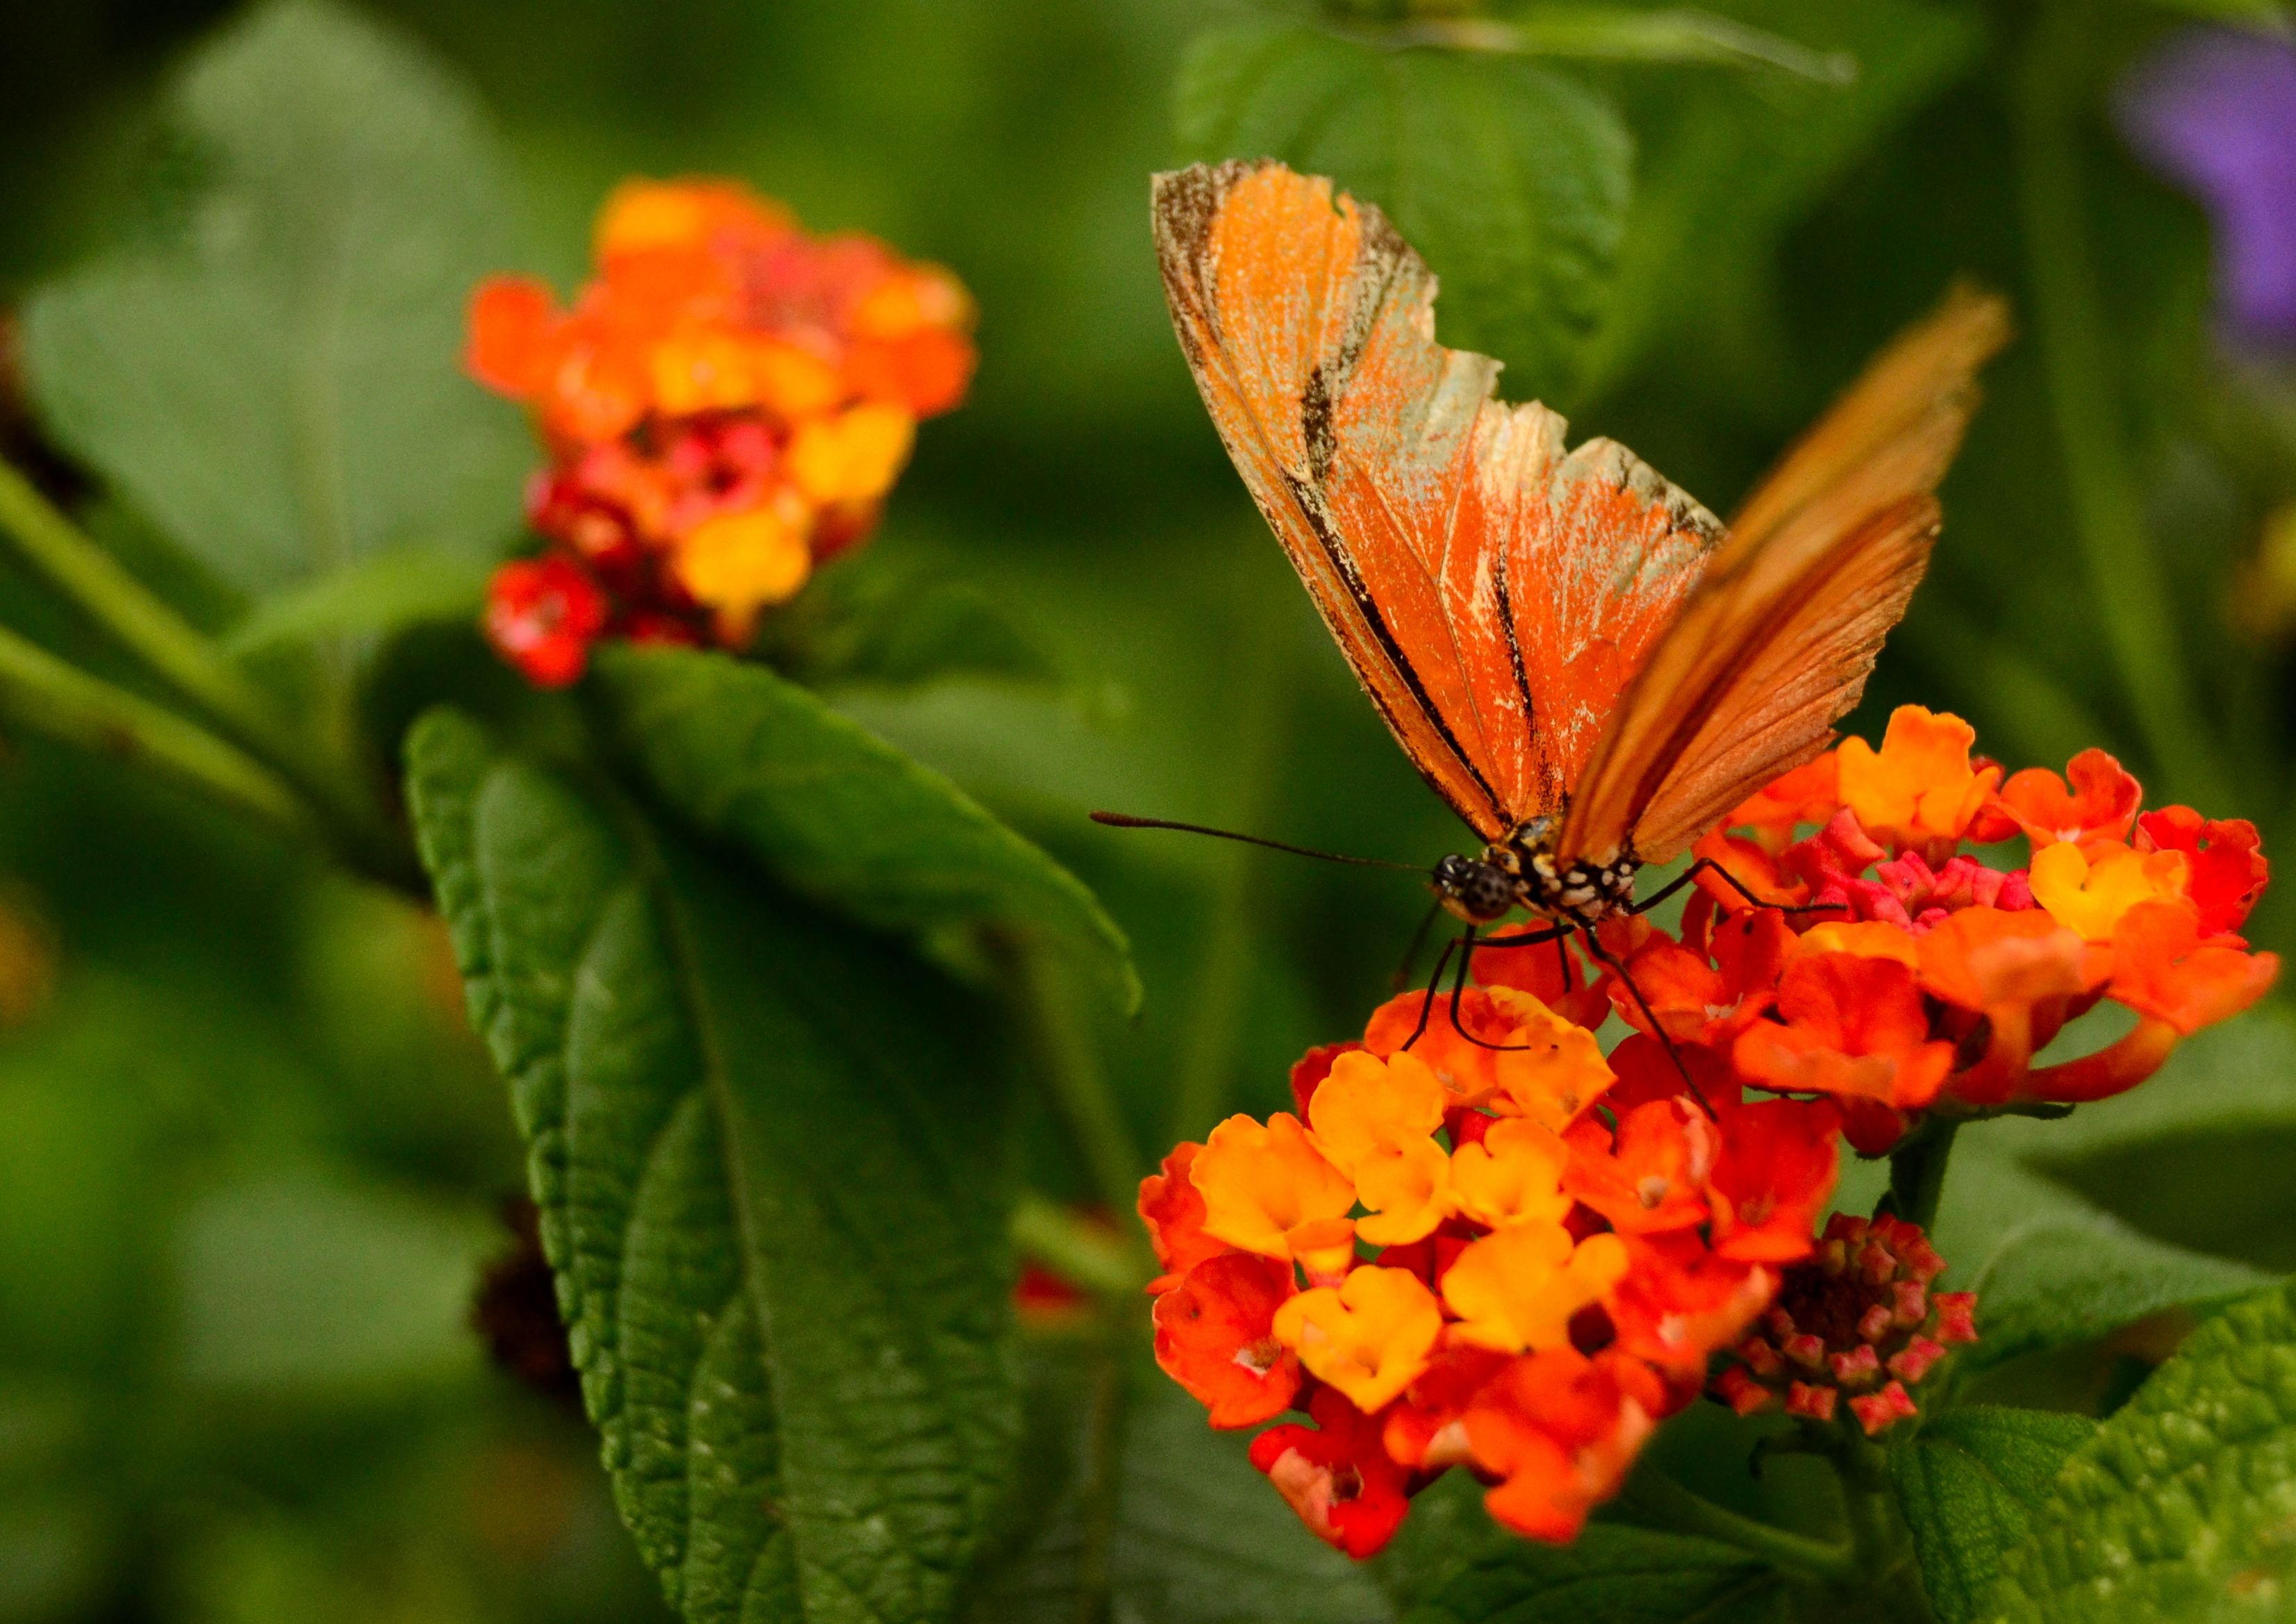
nature, plant, leaf, flower, petal, insect, botany, butterfly, flora, fauna, invertebrate, wildflower, nectar, macro photography, arthropod, pollinator, lantana camara, annual plant, moths and butterflies